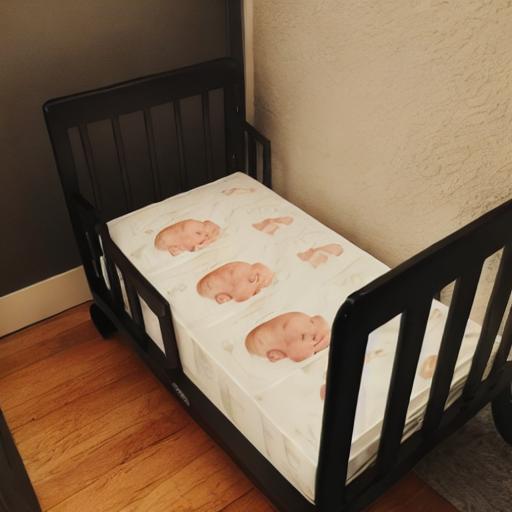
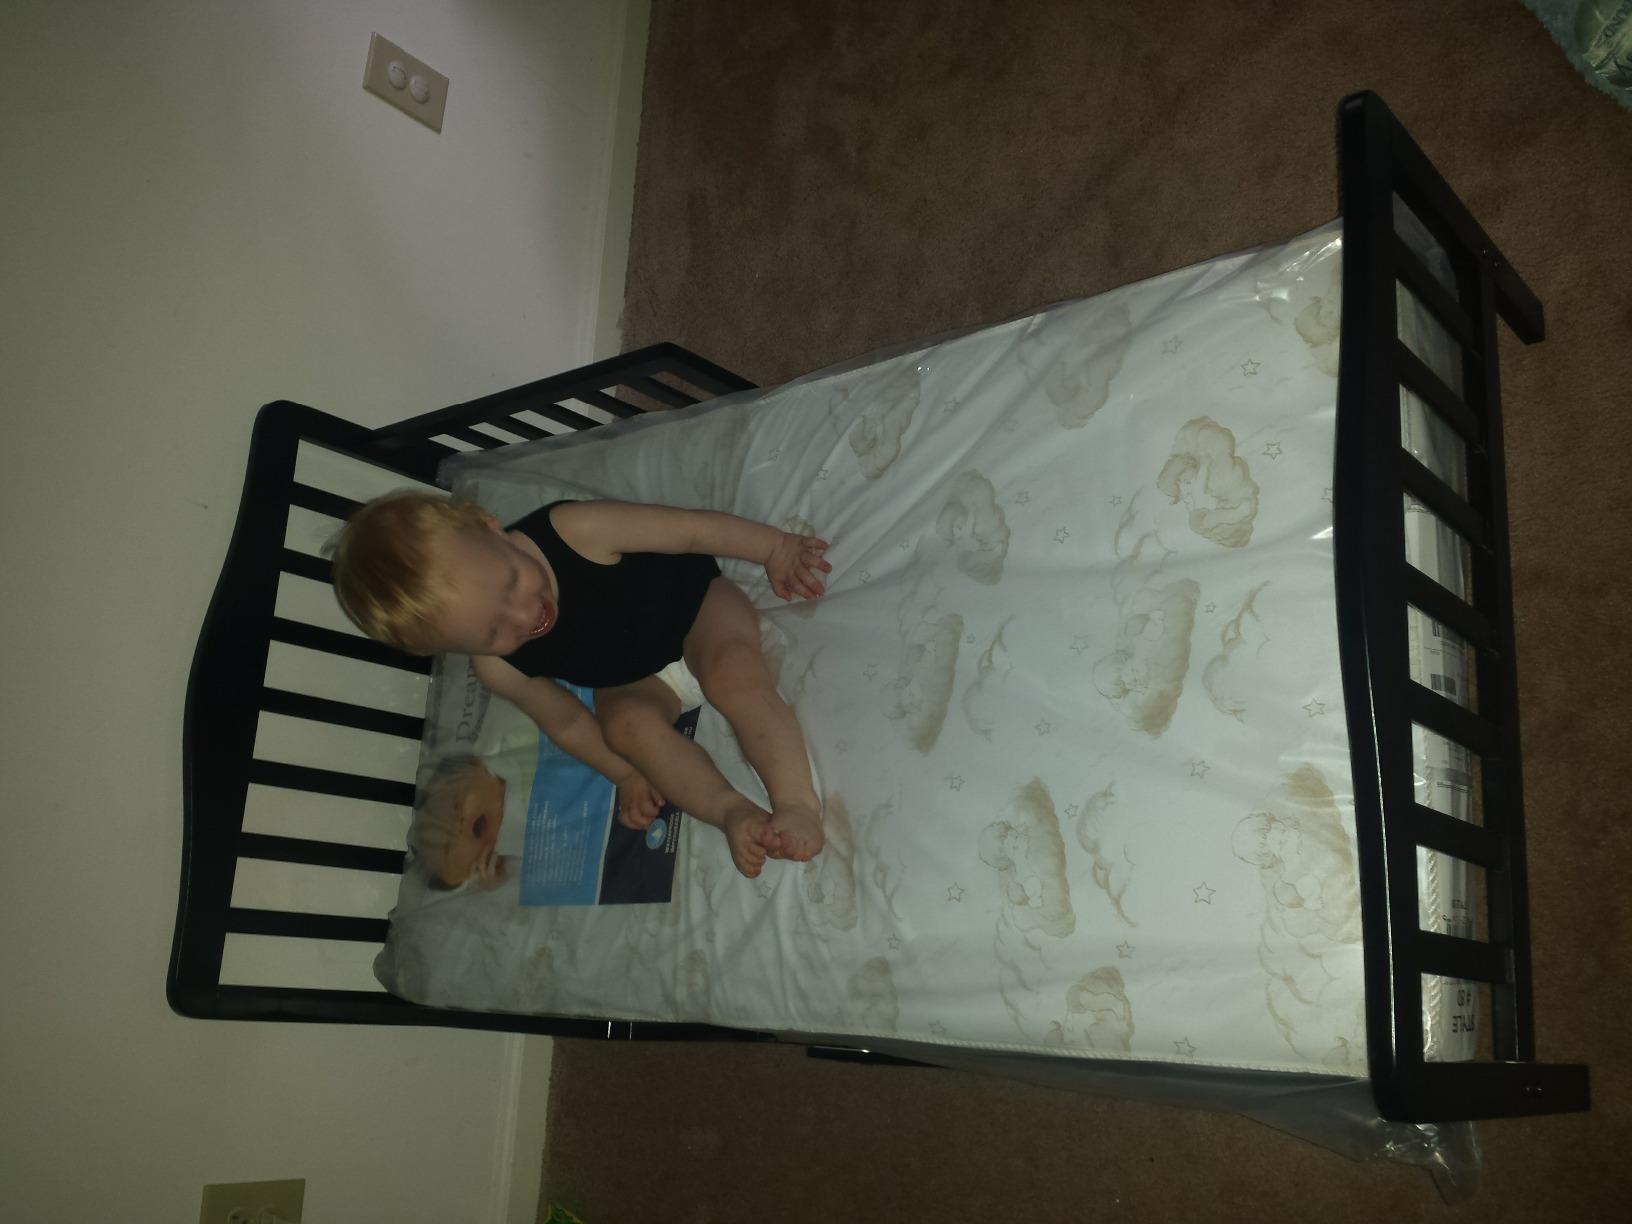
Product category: products_crib
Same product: no